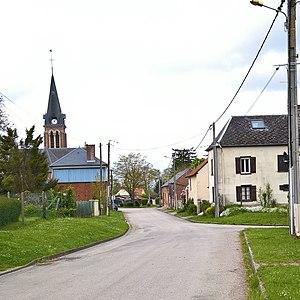
Rotangy
Rotangy est une commune française située dans le département de l'Oise, en région Hauts-de-France.